List of township-level divisions of Henan

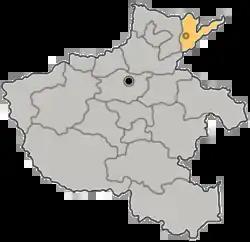
Location of Puyang in the province

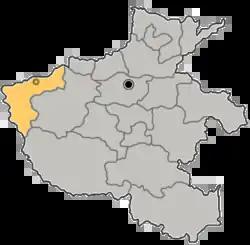
Location of Sanmenxia in the province

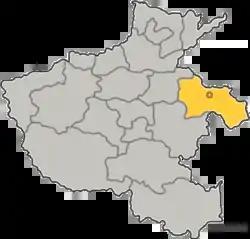
Location of Shangqiu in the province

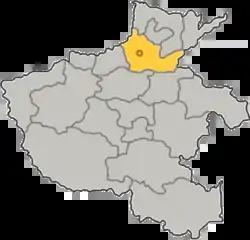
Location of Xinxiang in the province

The only town is Wangcun and the only township is Muye Township